Turnpike trust

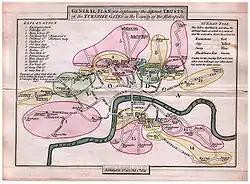
Map of the Turnpike Tollgates in London 1801.

Pavage grants, originally made for paving the marketplace or streets of towns, began also to be used for maintaining some roads between towns in the 14th century. These grants were made by letters patent, almost invariably for a limited term, presumably the time likely to be required to pay for the required works.